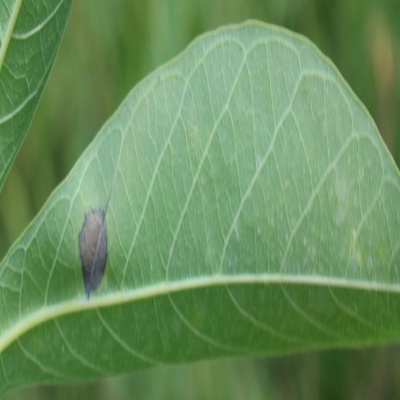
Crop: Cassava
Condition: bacterial blight